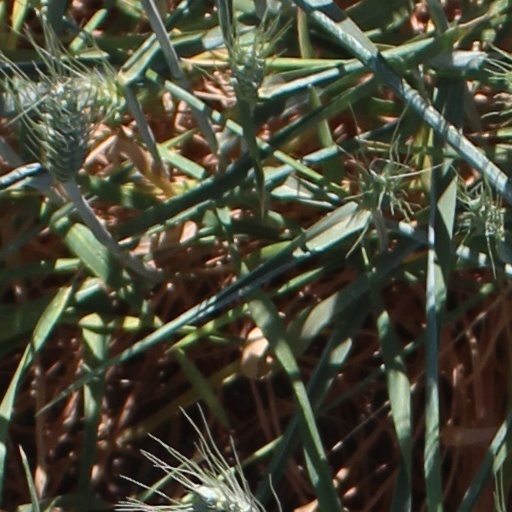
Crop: wheat